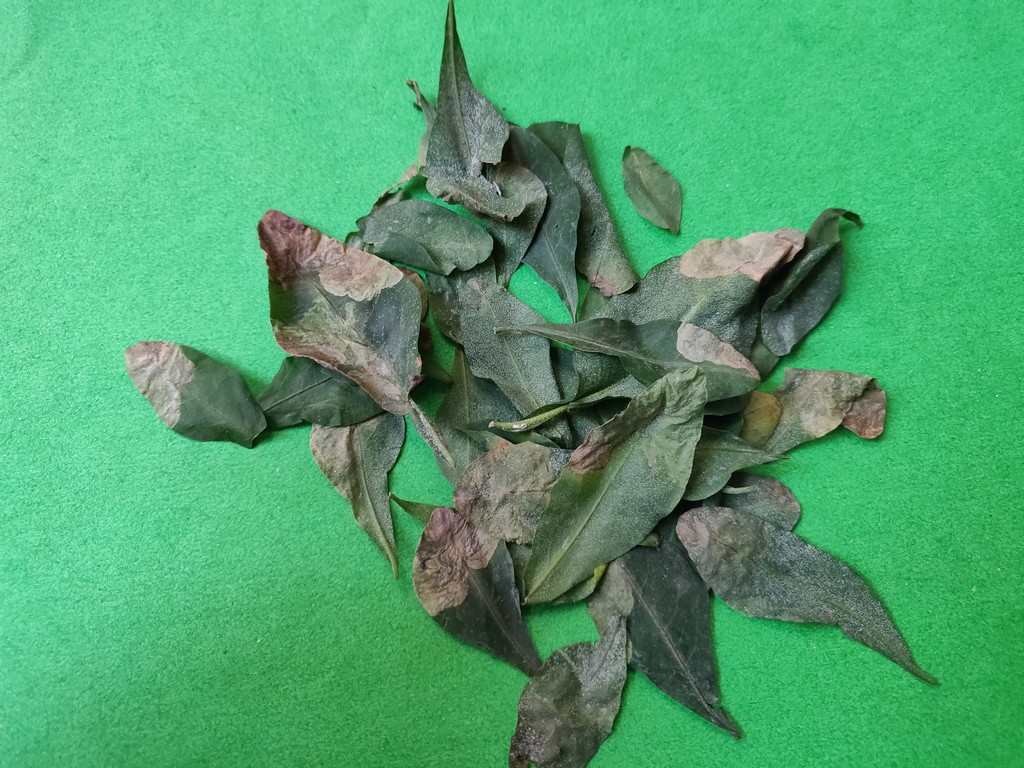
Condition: Unhealthy
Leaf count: multiple
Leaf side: unknown